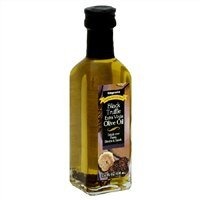
Item Name: Wegmans Extra Virgin Olive Oil, Black Truffle, 3.52 Fl. Oz. (Pack of 2)
Bullet Point 1: Drizzle over pastas, risottos & salads.
Bullet Point 2: Product of Italy.
Bullet Point 3: Ingredients: Extra Virgin Olive Oil, Black Truffle Flavor, Dried Black Truffles (Tuber Aestivum Vitt).
Value: 7.04
Unit: Fl Oz

Price: 28.82